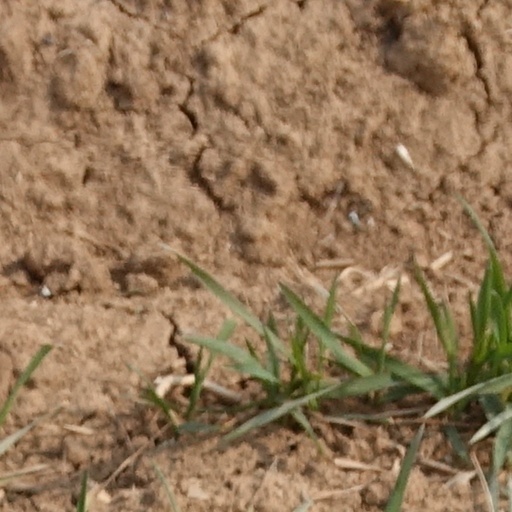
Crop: wheat